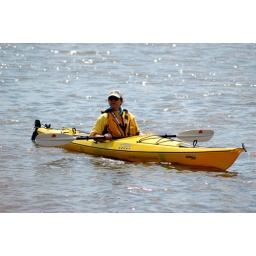
Photos taken last weekend in Chestertown, MD, and include a public sail on the 1767 replica ship Sultanna.